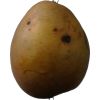
Label: Pear 3